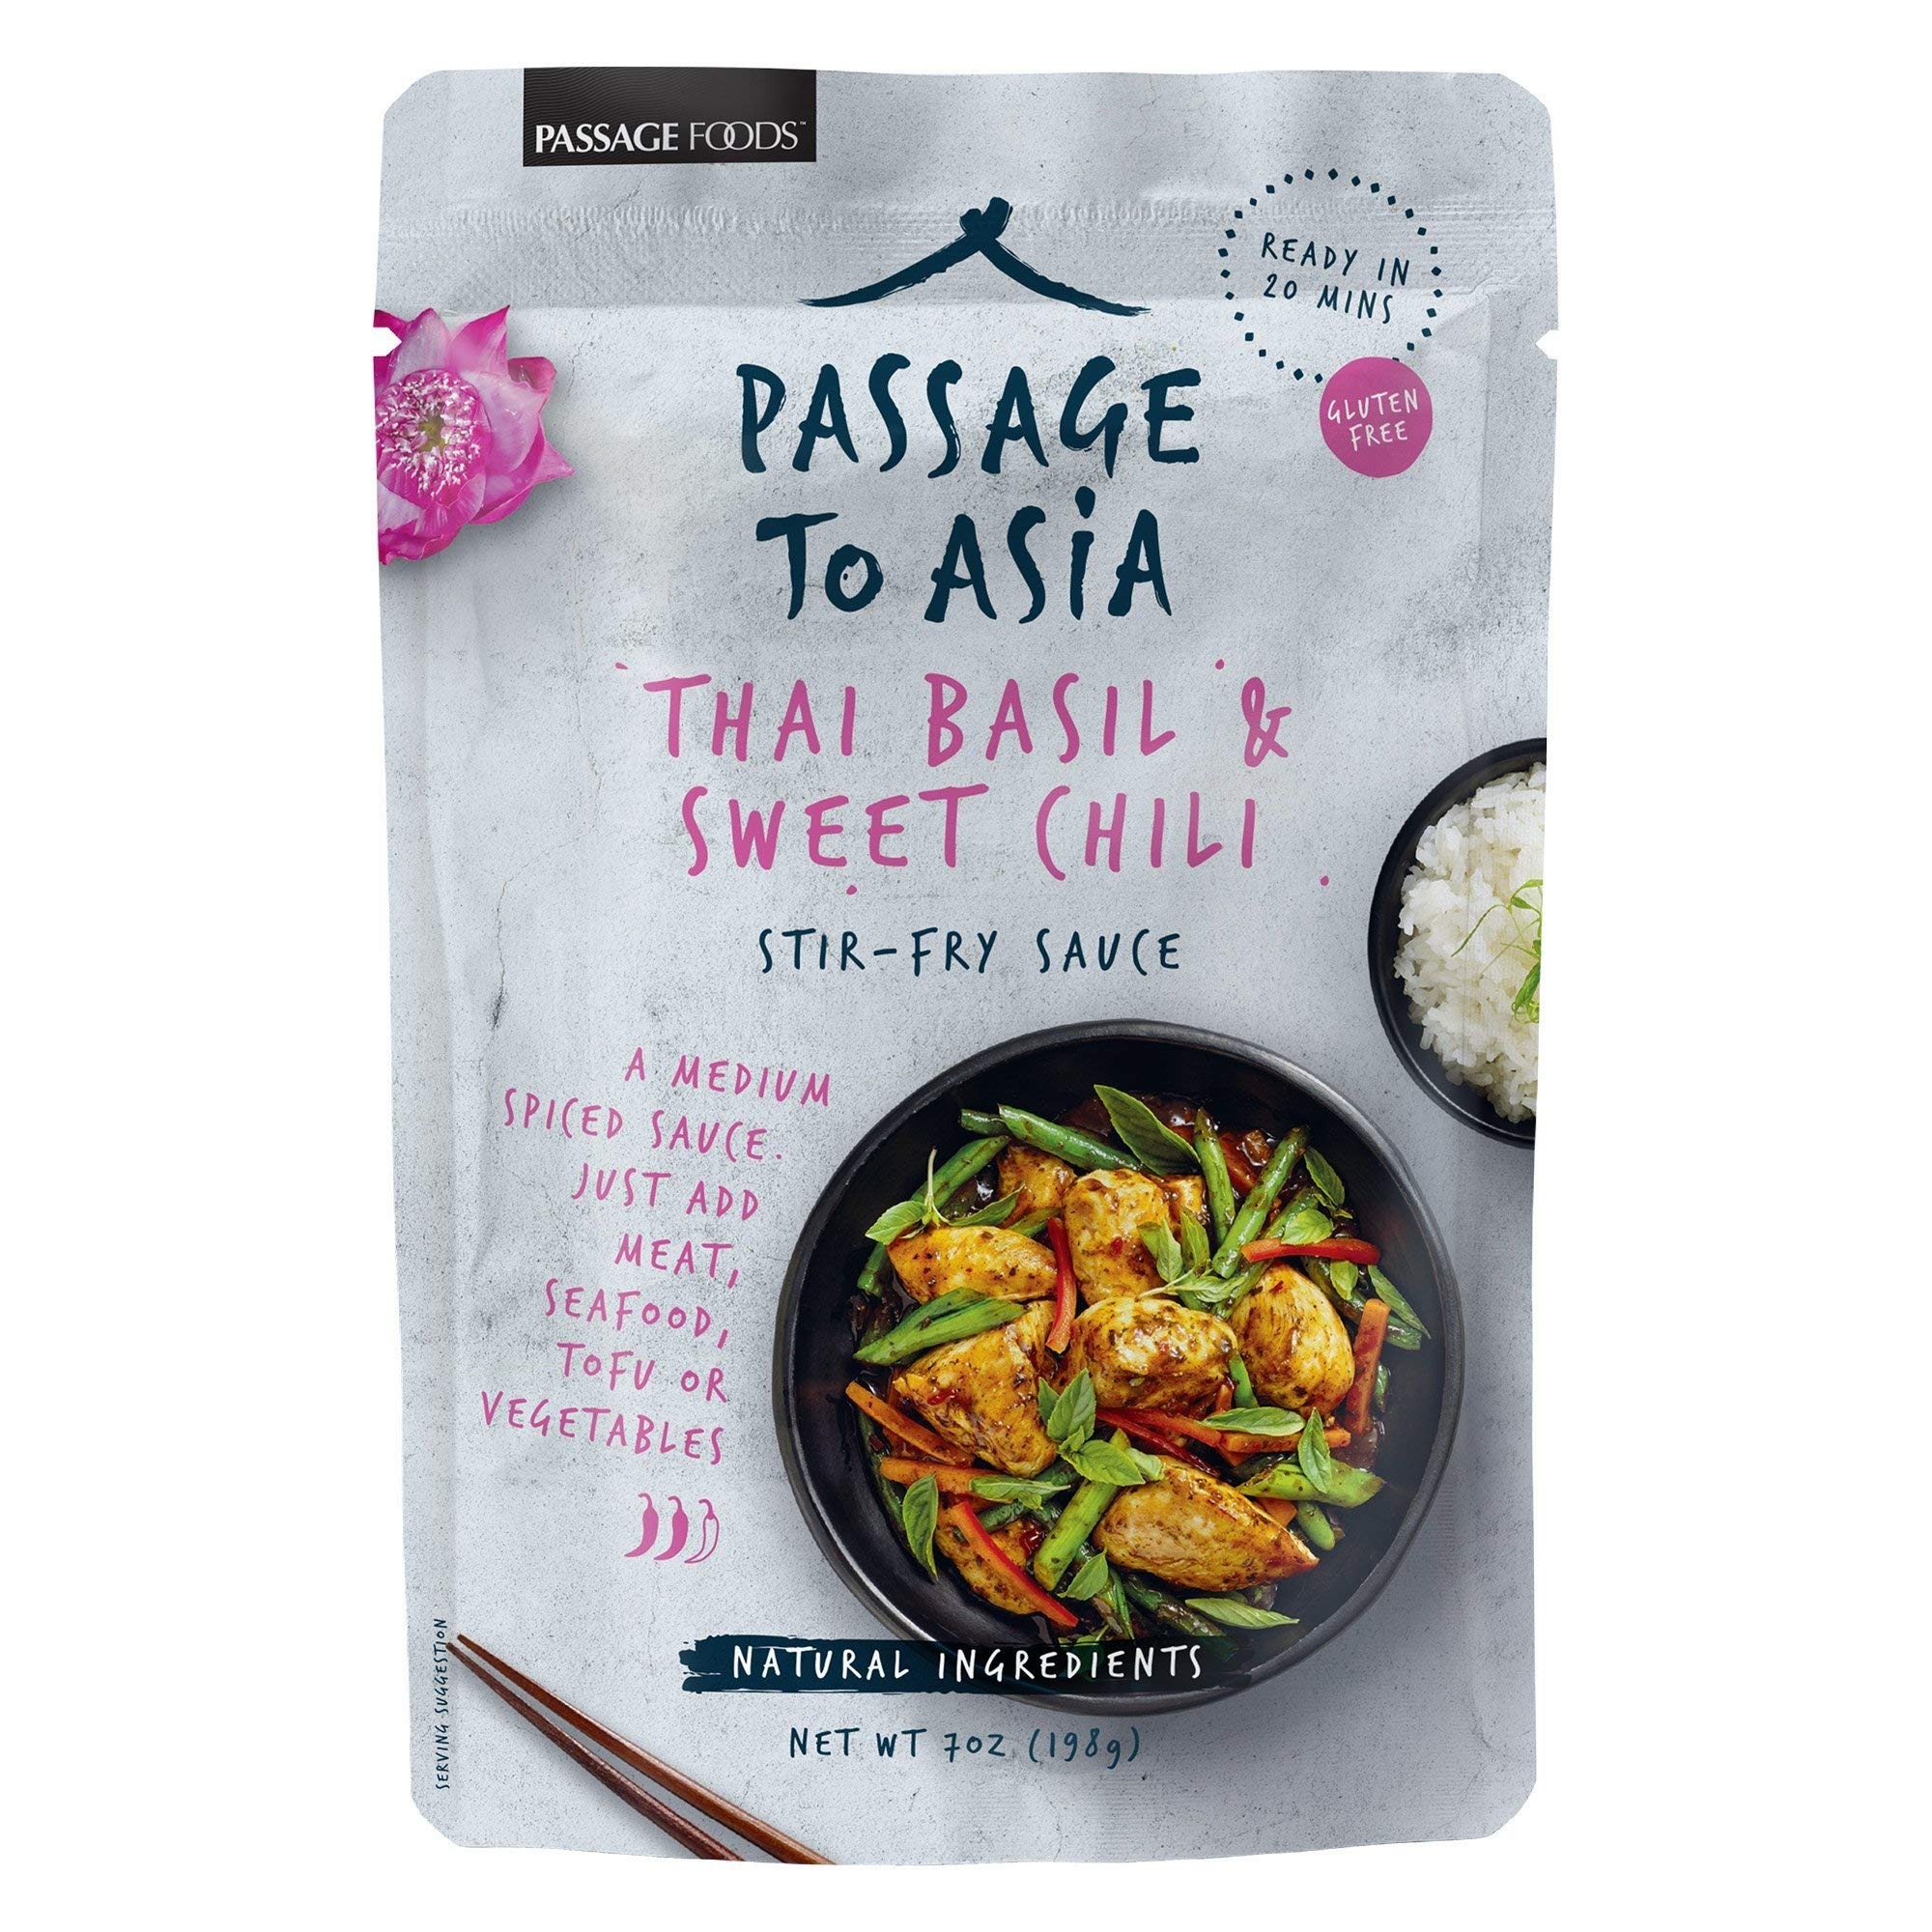
Item Name: Passage Foods Sauce Smmr Thai Basil&Swt Chil
Value: 42.0
Unit: Ounce

Price: 6.08